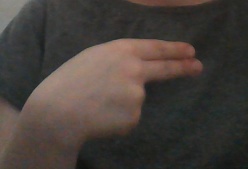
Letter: ain